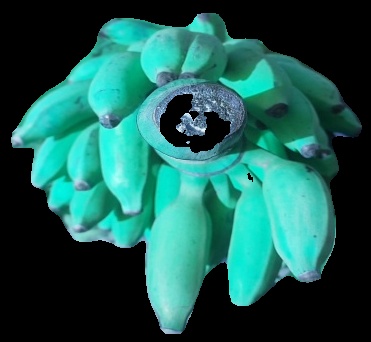
Variety: elakki-bale
Grade: grade3